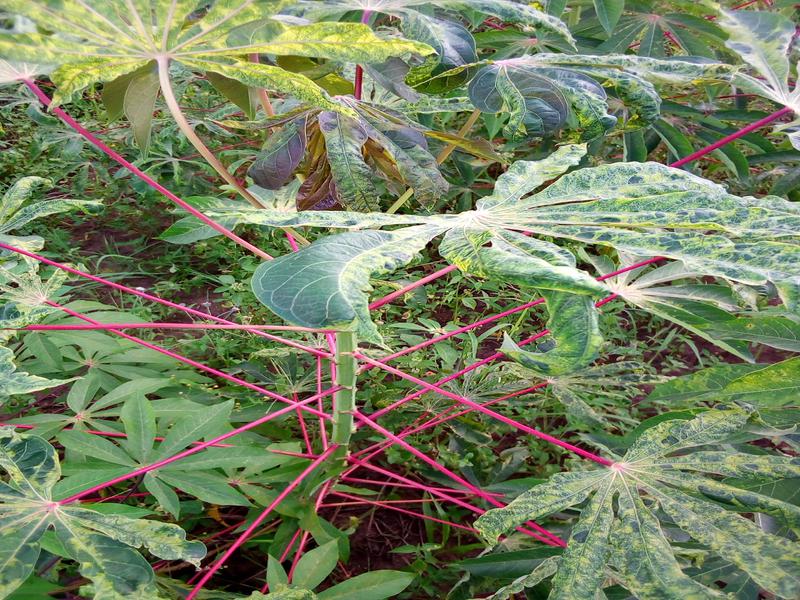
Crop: cassava
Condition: mosaic_disease